Sangūbashi Station

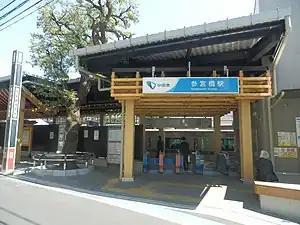
Entrance

is a railway station on the Odakyu Odawara Line in Shibuya, Tokyo, Japan, operated by the private railway operator Odakyu Electric Railway.